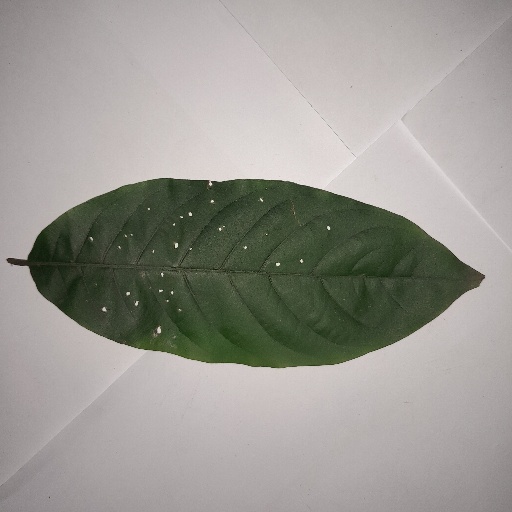
Species: HariTaki
Leaf condition: Shot Hole